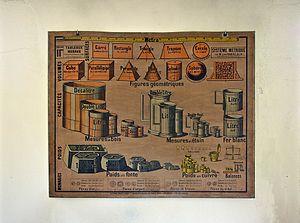
Panneau mural d'une école française de la fin du XIXème siècle (1892). Utilisé jusque dans les années 60 du XXème siècle. Tableau du système métrique, par Léon Vaquez.
On désigne par imagerie scolaire l'ensemble des images utilisées dans les écoles pour expliquer ou illustrer les connaissances enseignées.